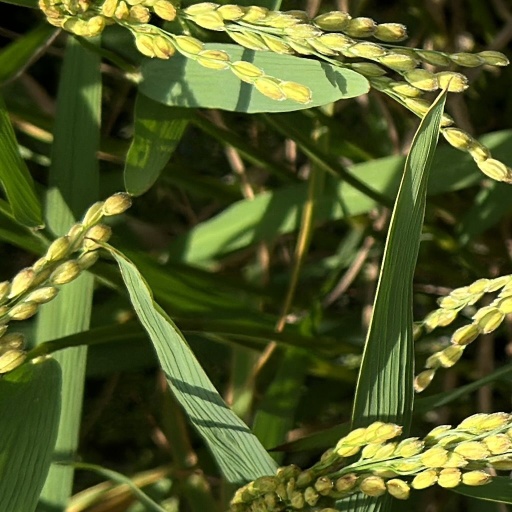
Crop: rice